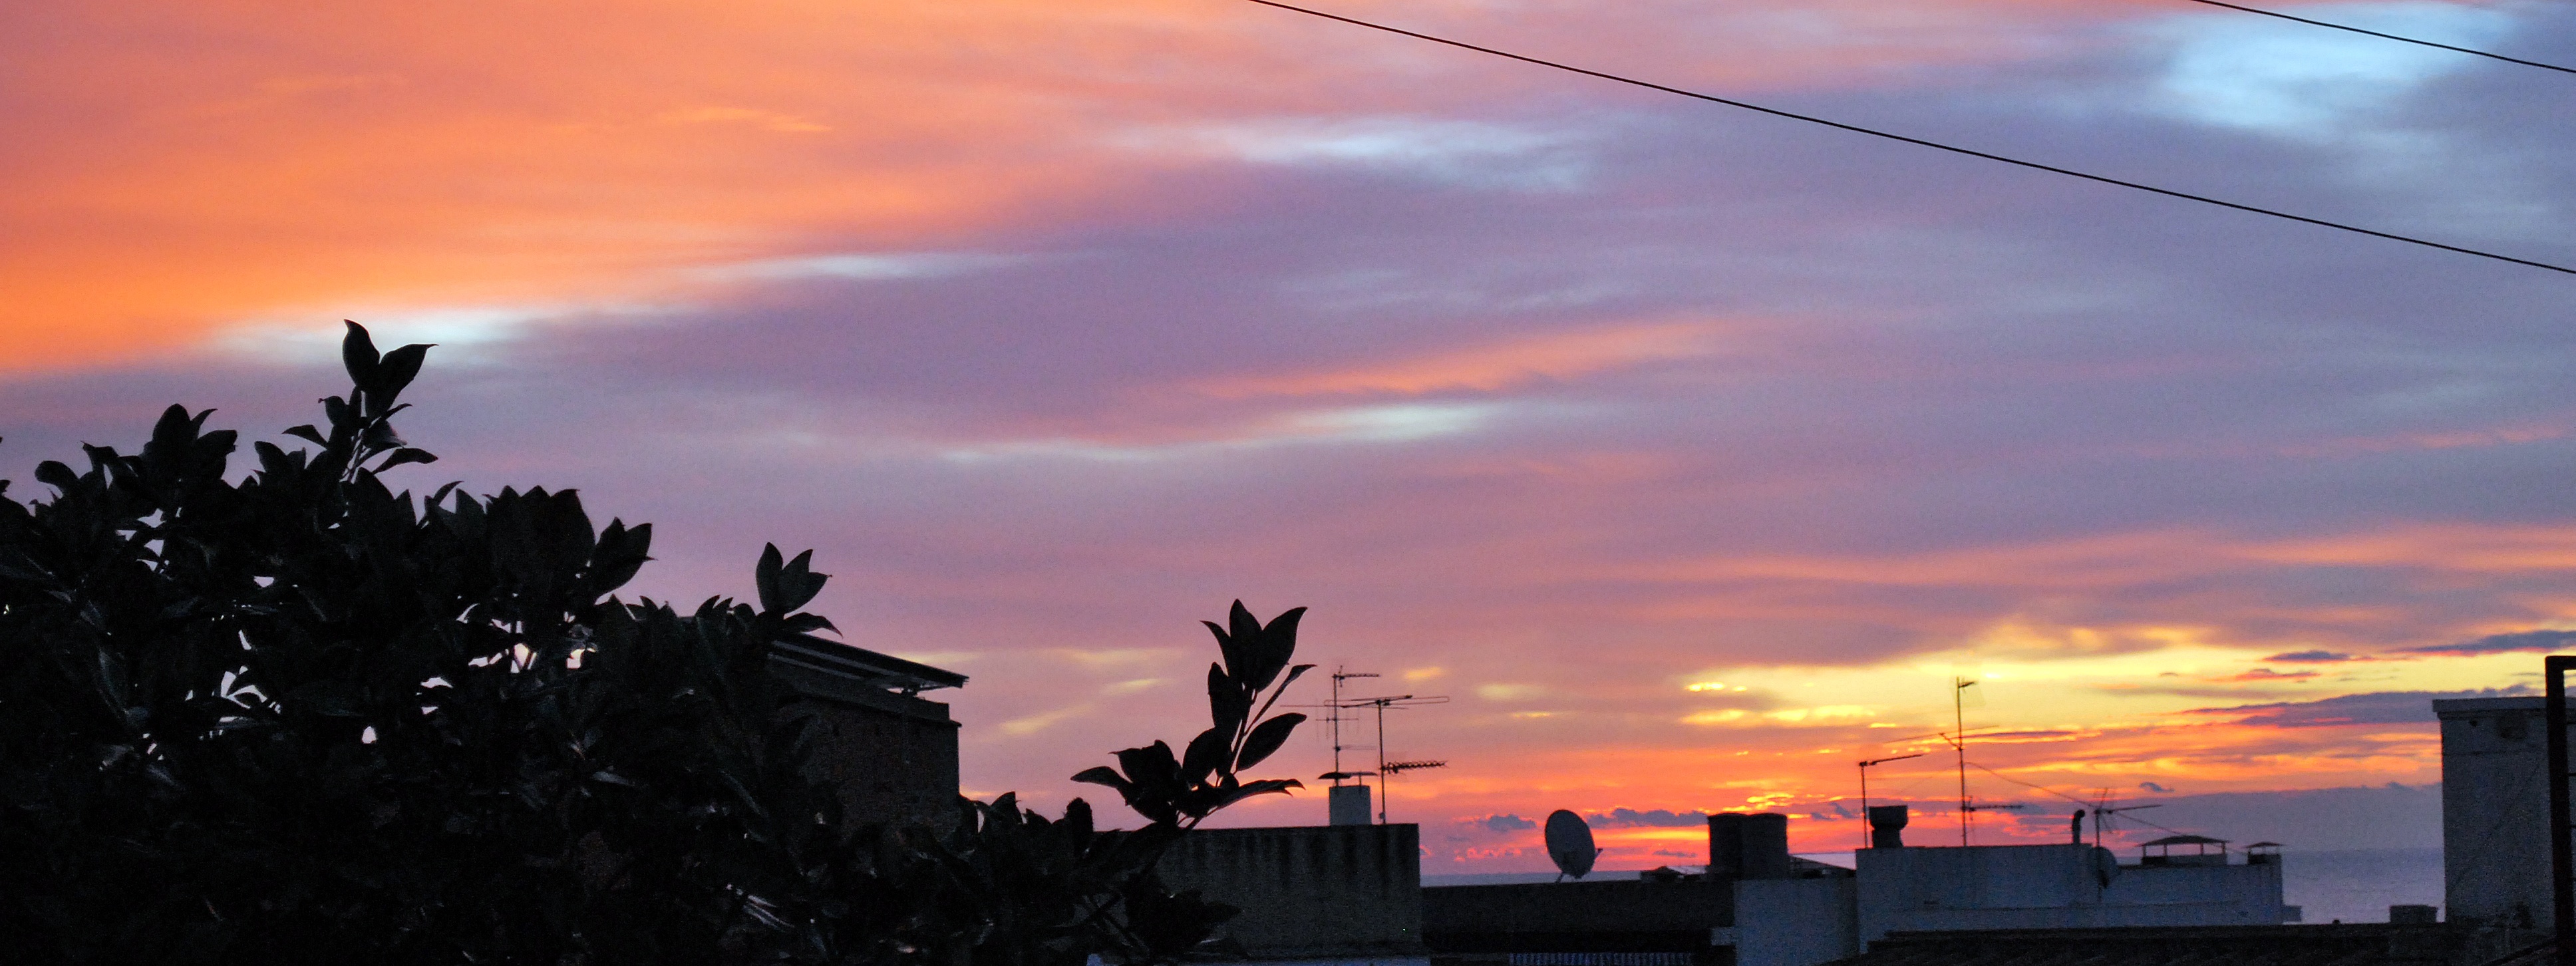
horizon, cloud, sky, sunrise, sunset, skyline, sunlight, morning, dawn, atmosphere, dusk, evening, afterglow